Palmarian Catholic Church

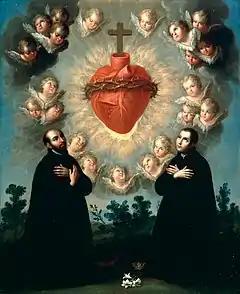
"Sacred Heart" by José de Páez. According to the Palmarian Church, upon the final judgement, the elect are directly enthroned into the Sacred Heart of Jesus Christ.

Within the Palmarian Catholic Church, the First Palmarian Council (1980–1992) is recognised as the 21st ecumenical council of the Catholic Church, following on from the Council of Trent (1545–1563) and the Vatican Council (1869–1870), with the supposed "Second Vatican Council" having been declared as invalid. At the opening session on 30 March 1980, the "Palmarian Credo" was published, which lays out the basic teachings of the Church. As part of the council, the "Latin-Tridentine-Palmarian Rite" of the Holy Mass was introduced on 9 October 1983. The final doctrinal work resulting from the twelve-year Council was the "Treatise of the Mass" (1992). This work takes the form of an allegorical interpretation of sacred scripture from the context of the Holy Sacrifice of the Mass, including the lives of Jesus Christ and the Virgin Mary, elaborated by the visions of Pope Gregory XVII, as well as integrating the works of Catholic mystics of a Marian apocalyptic bent, such as Maria de Jesús Ágreda (1602–1665) and Anna Katharina Emmerich (1774–1824).